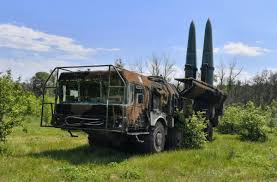
Label: Iskander